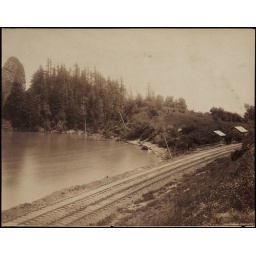
[Unidentified body of water beside two railroad tracks and a telegraph line].